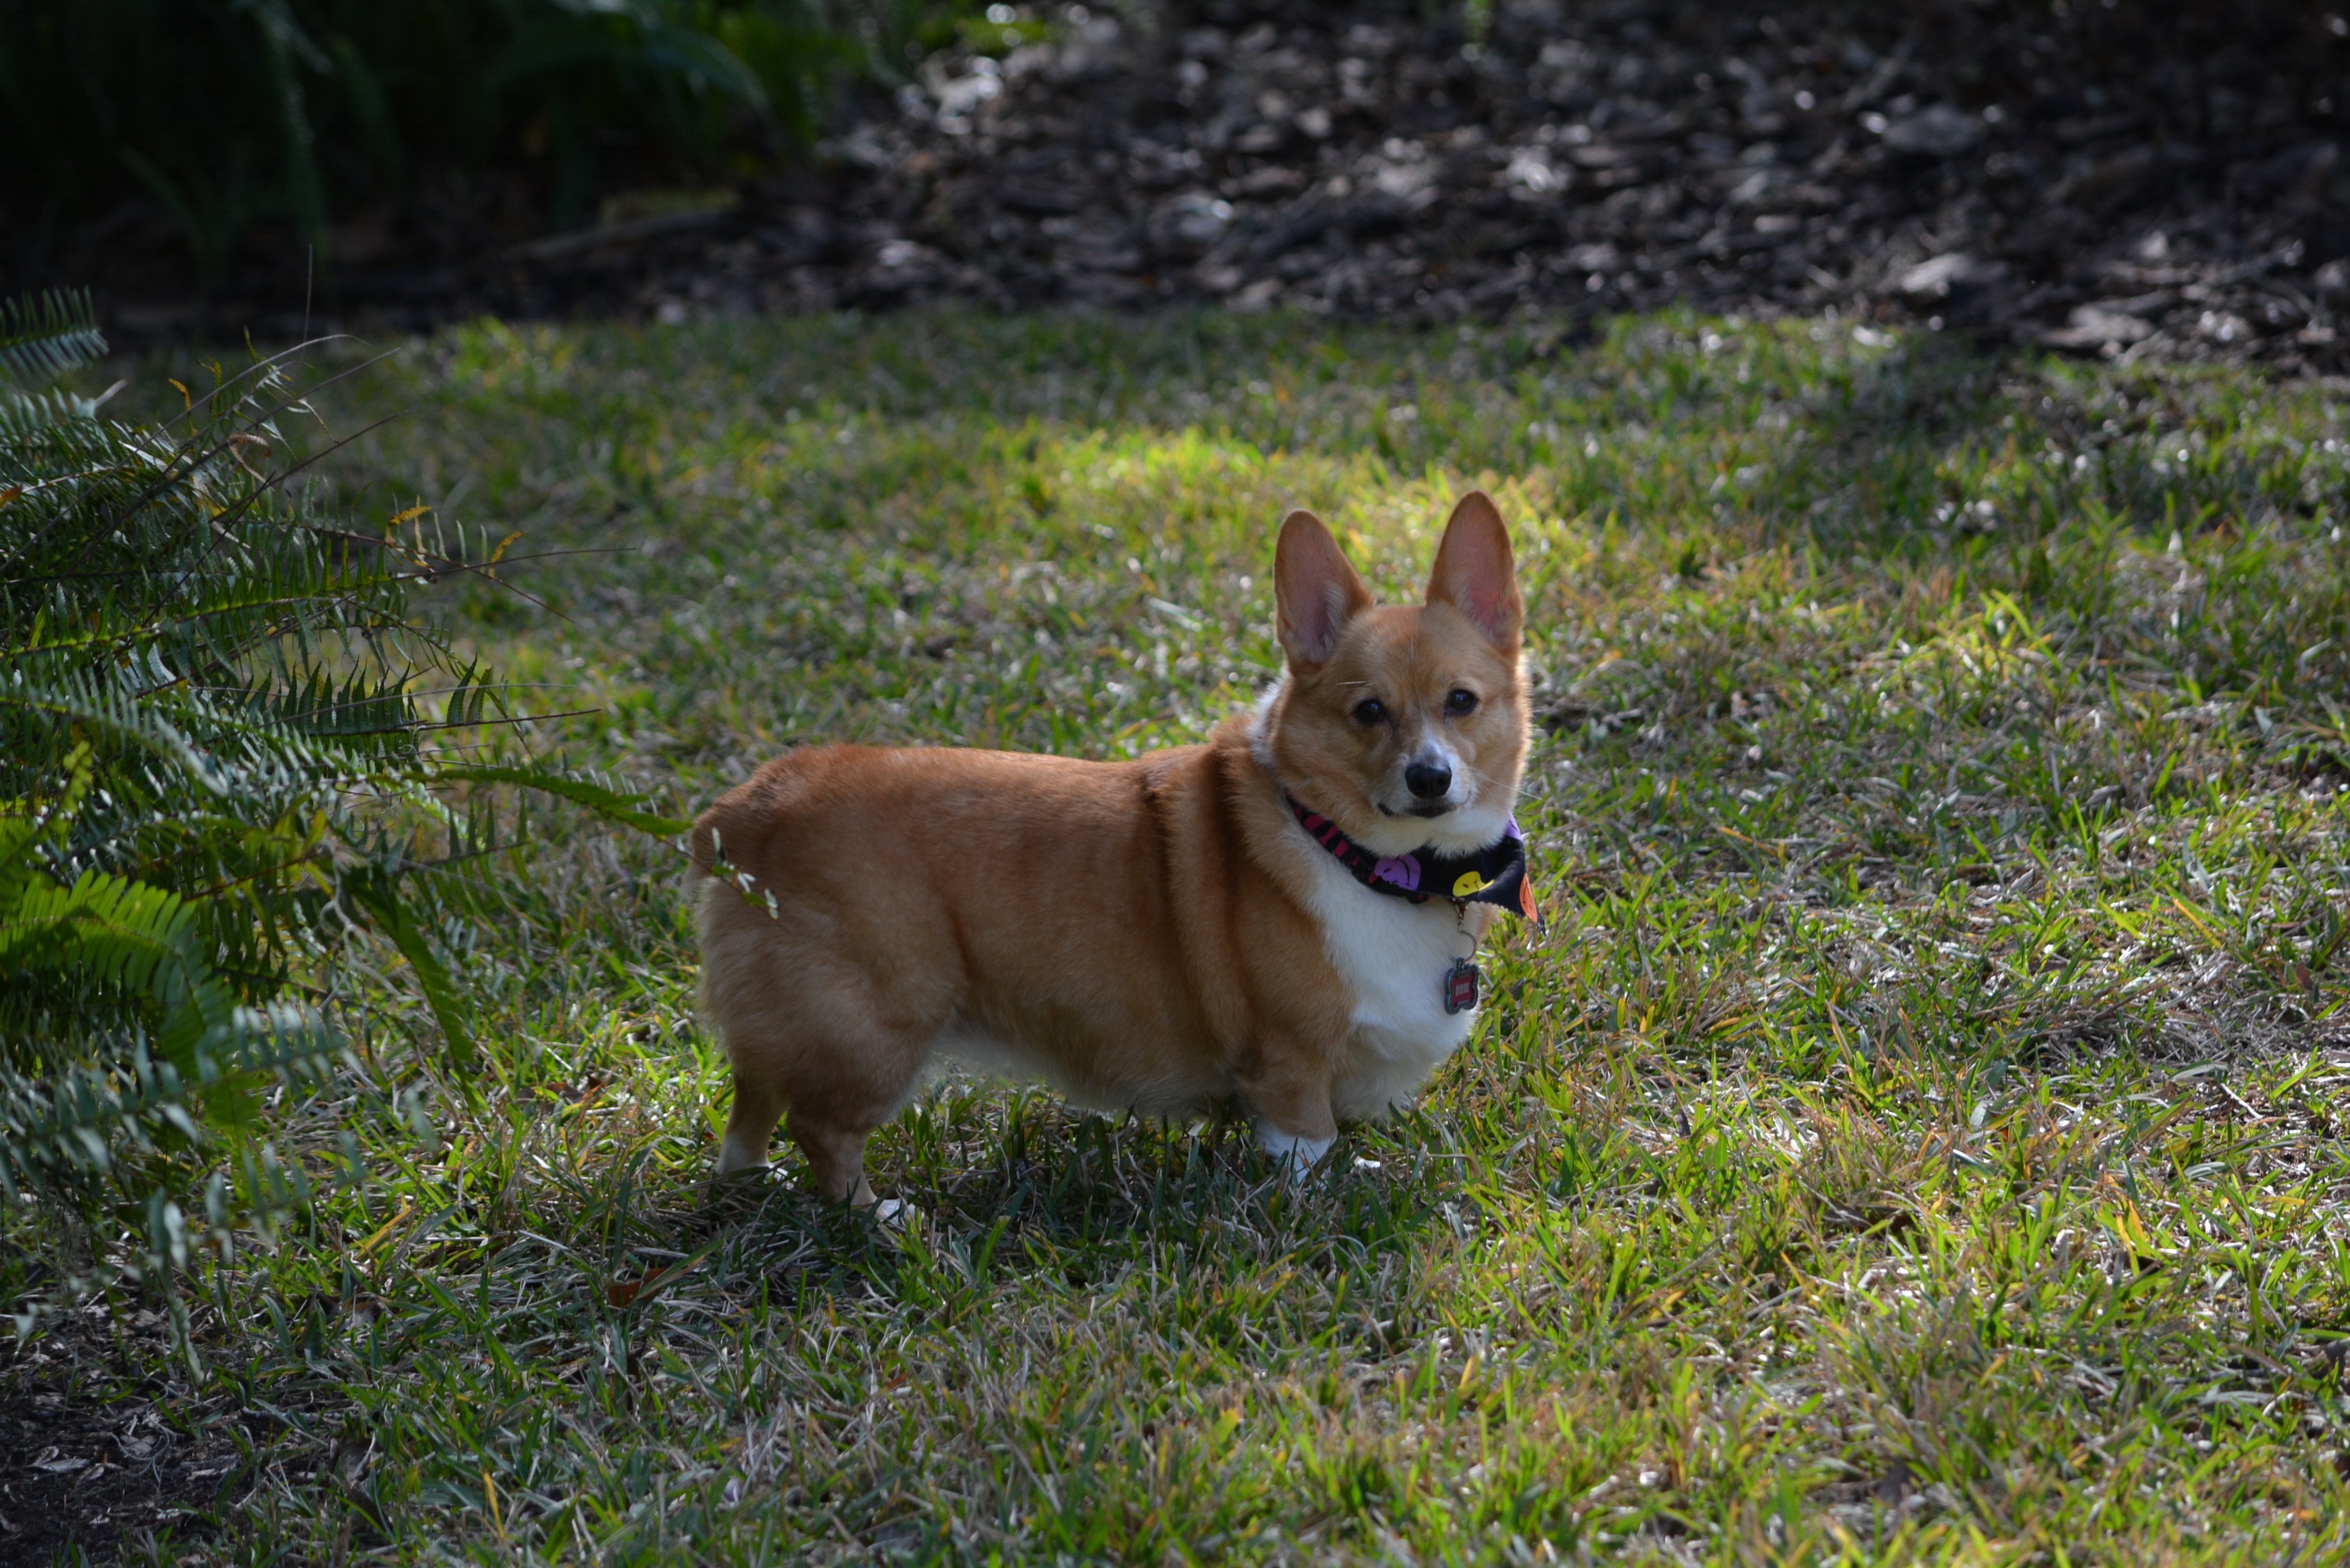
grass, dog, cute, wildlife, pet, mammal, fauna, outside, vertebrate, corgi, dingo, dog like mammal, dog breed group, norwegian lundehund, dhole